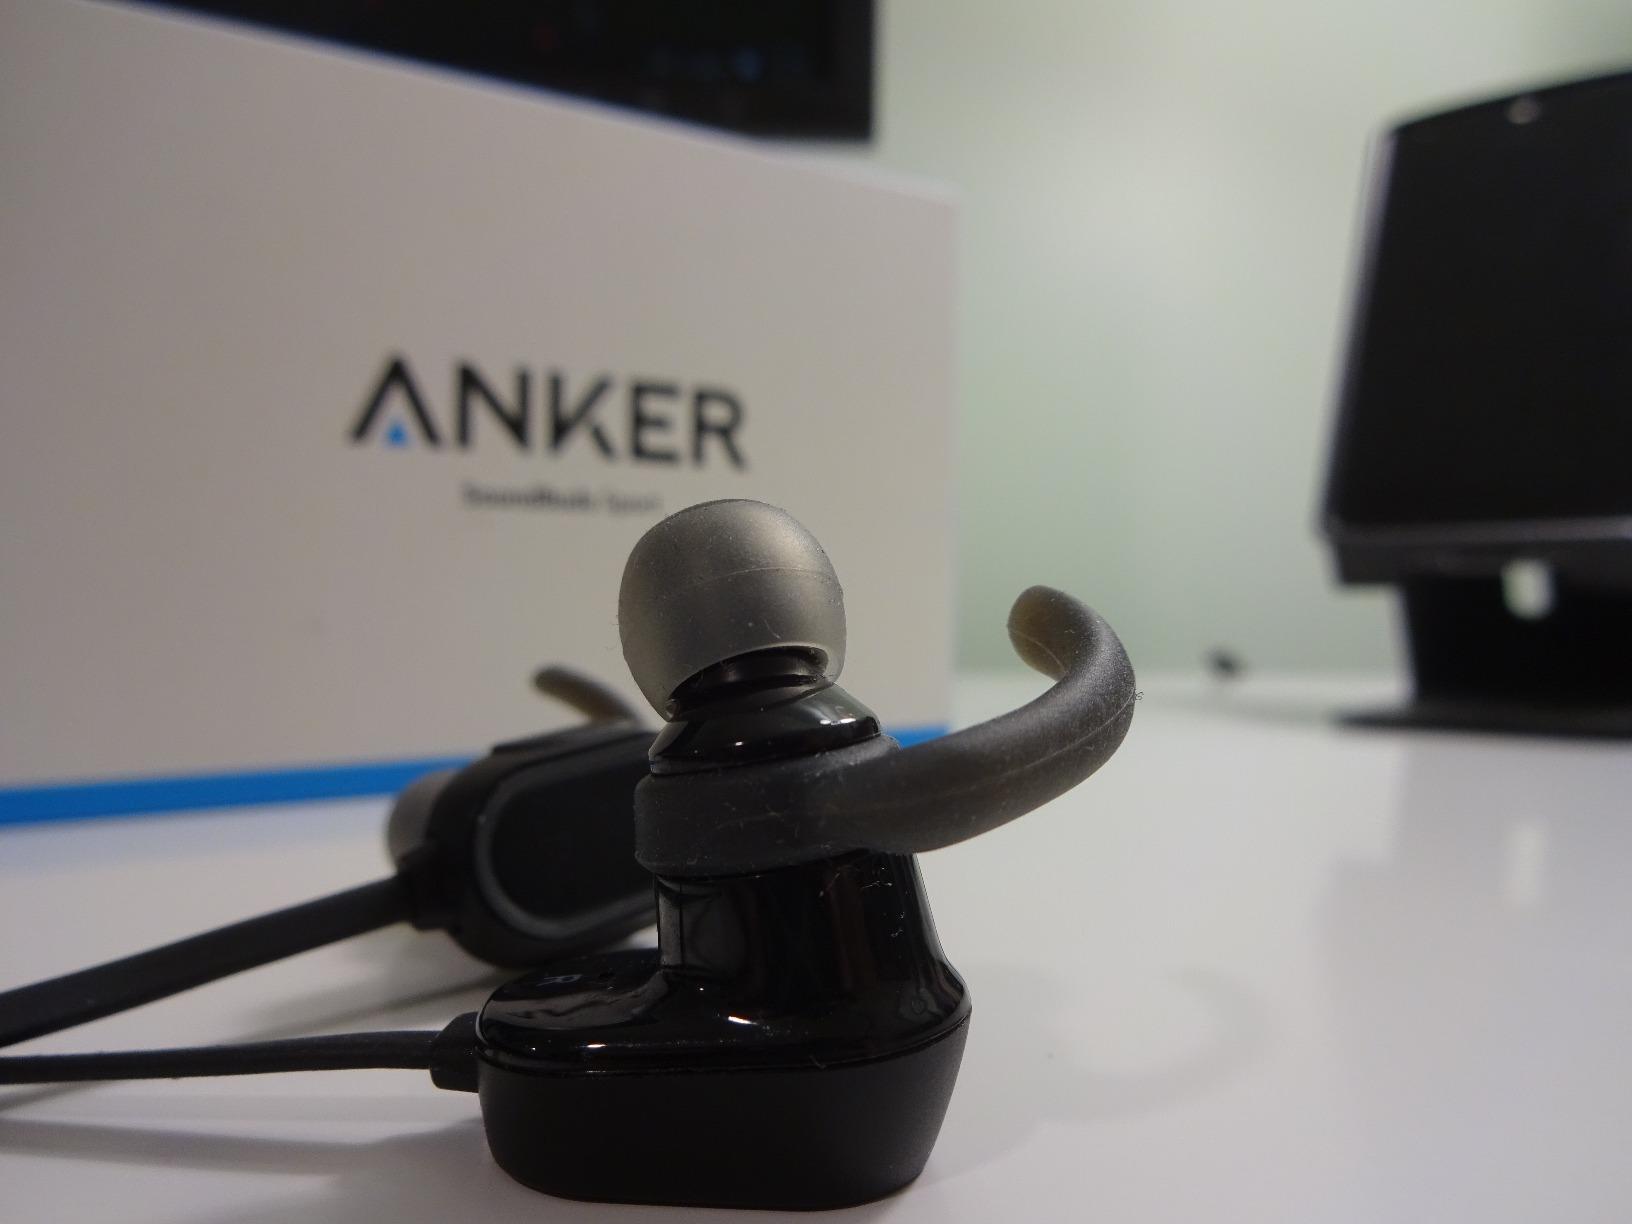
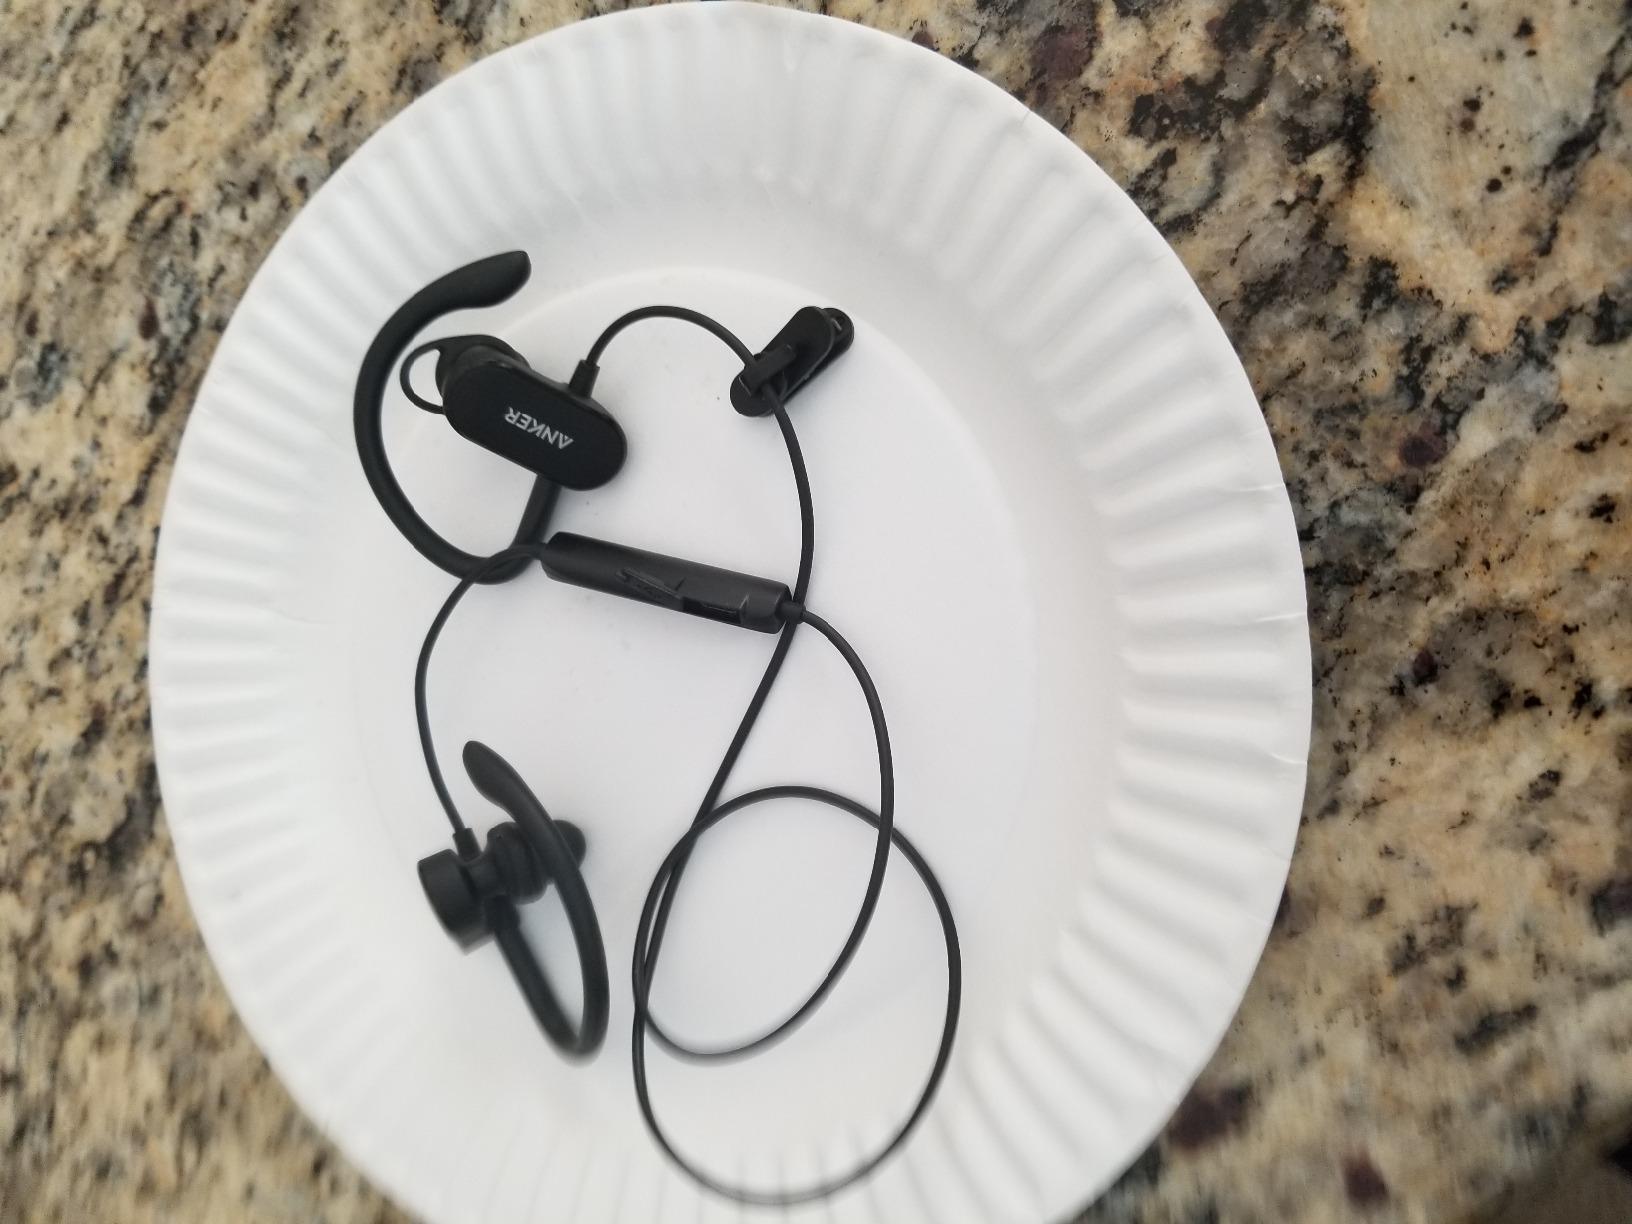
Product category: headphones
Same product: no